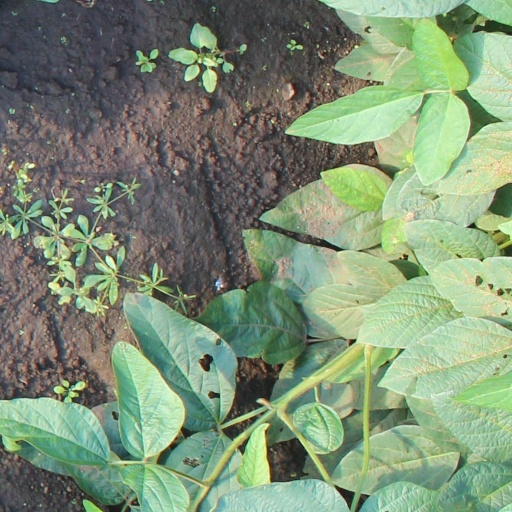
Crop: soybean